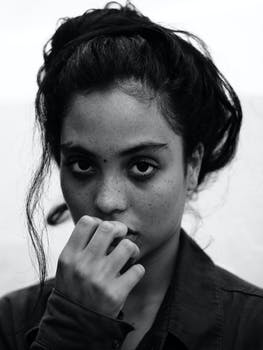
Label: No Watermark